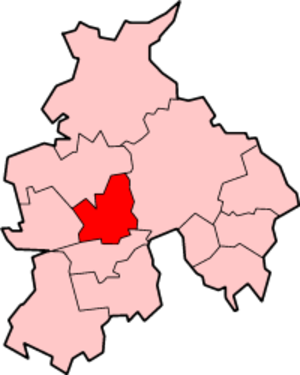
La Cité de Preston est un district du Lancashire, en Angleterre. Elle a le statut de district non métropolitain et de cité.